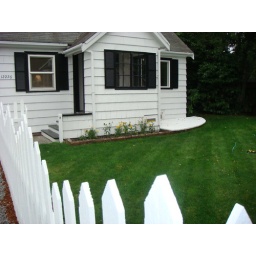
A cute house I live by